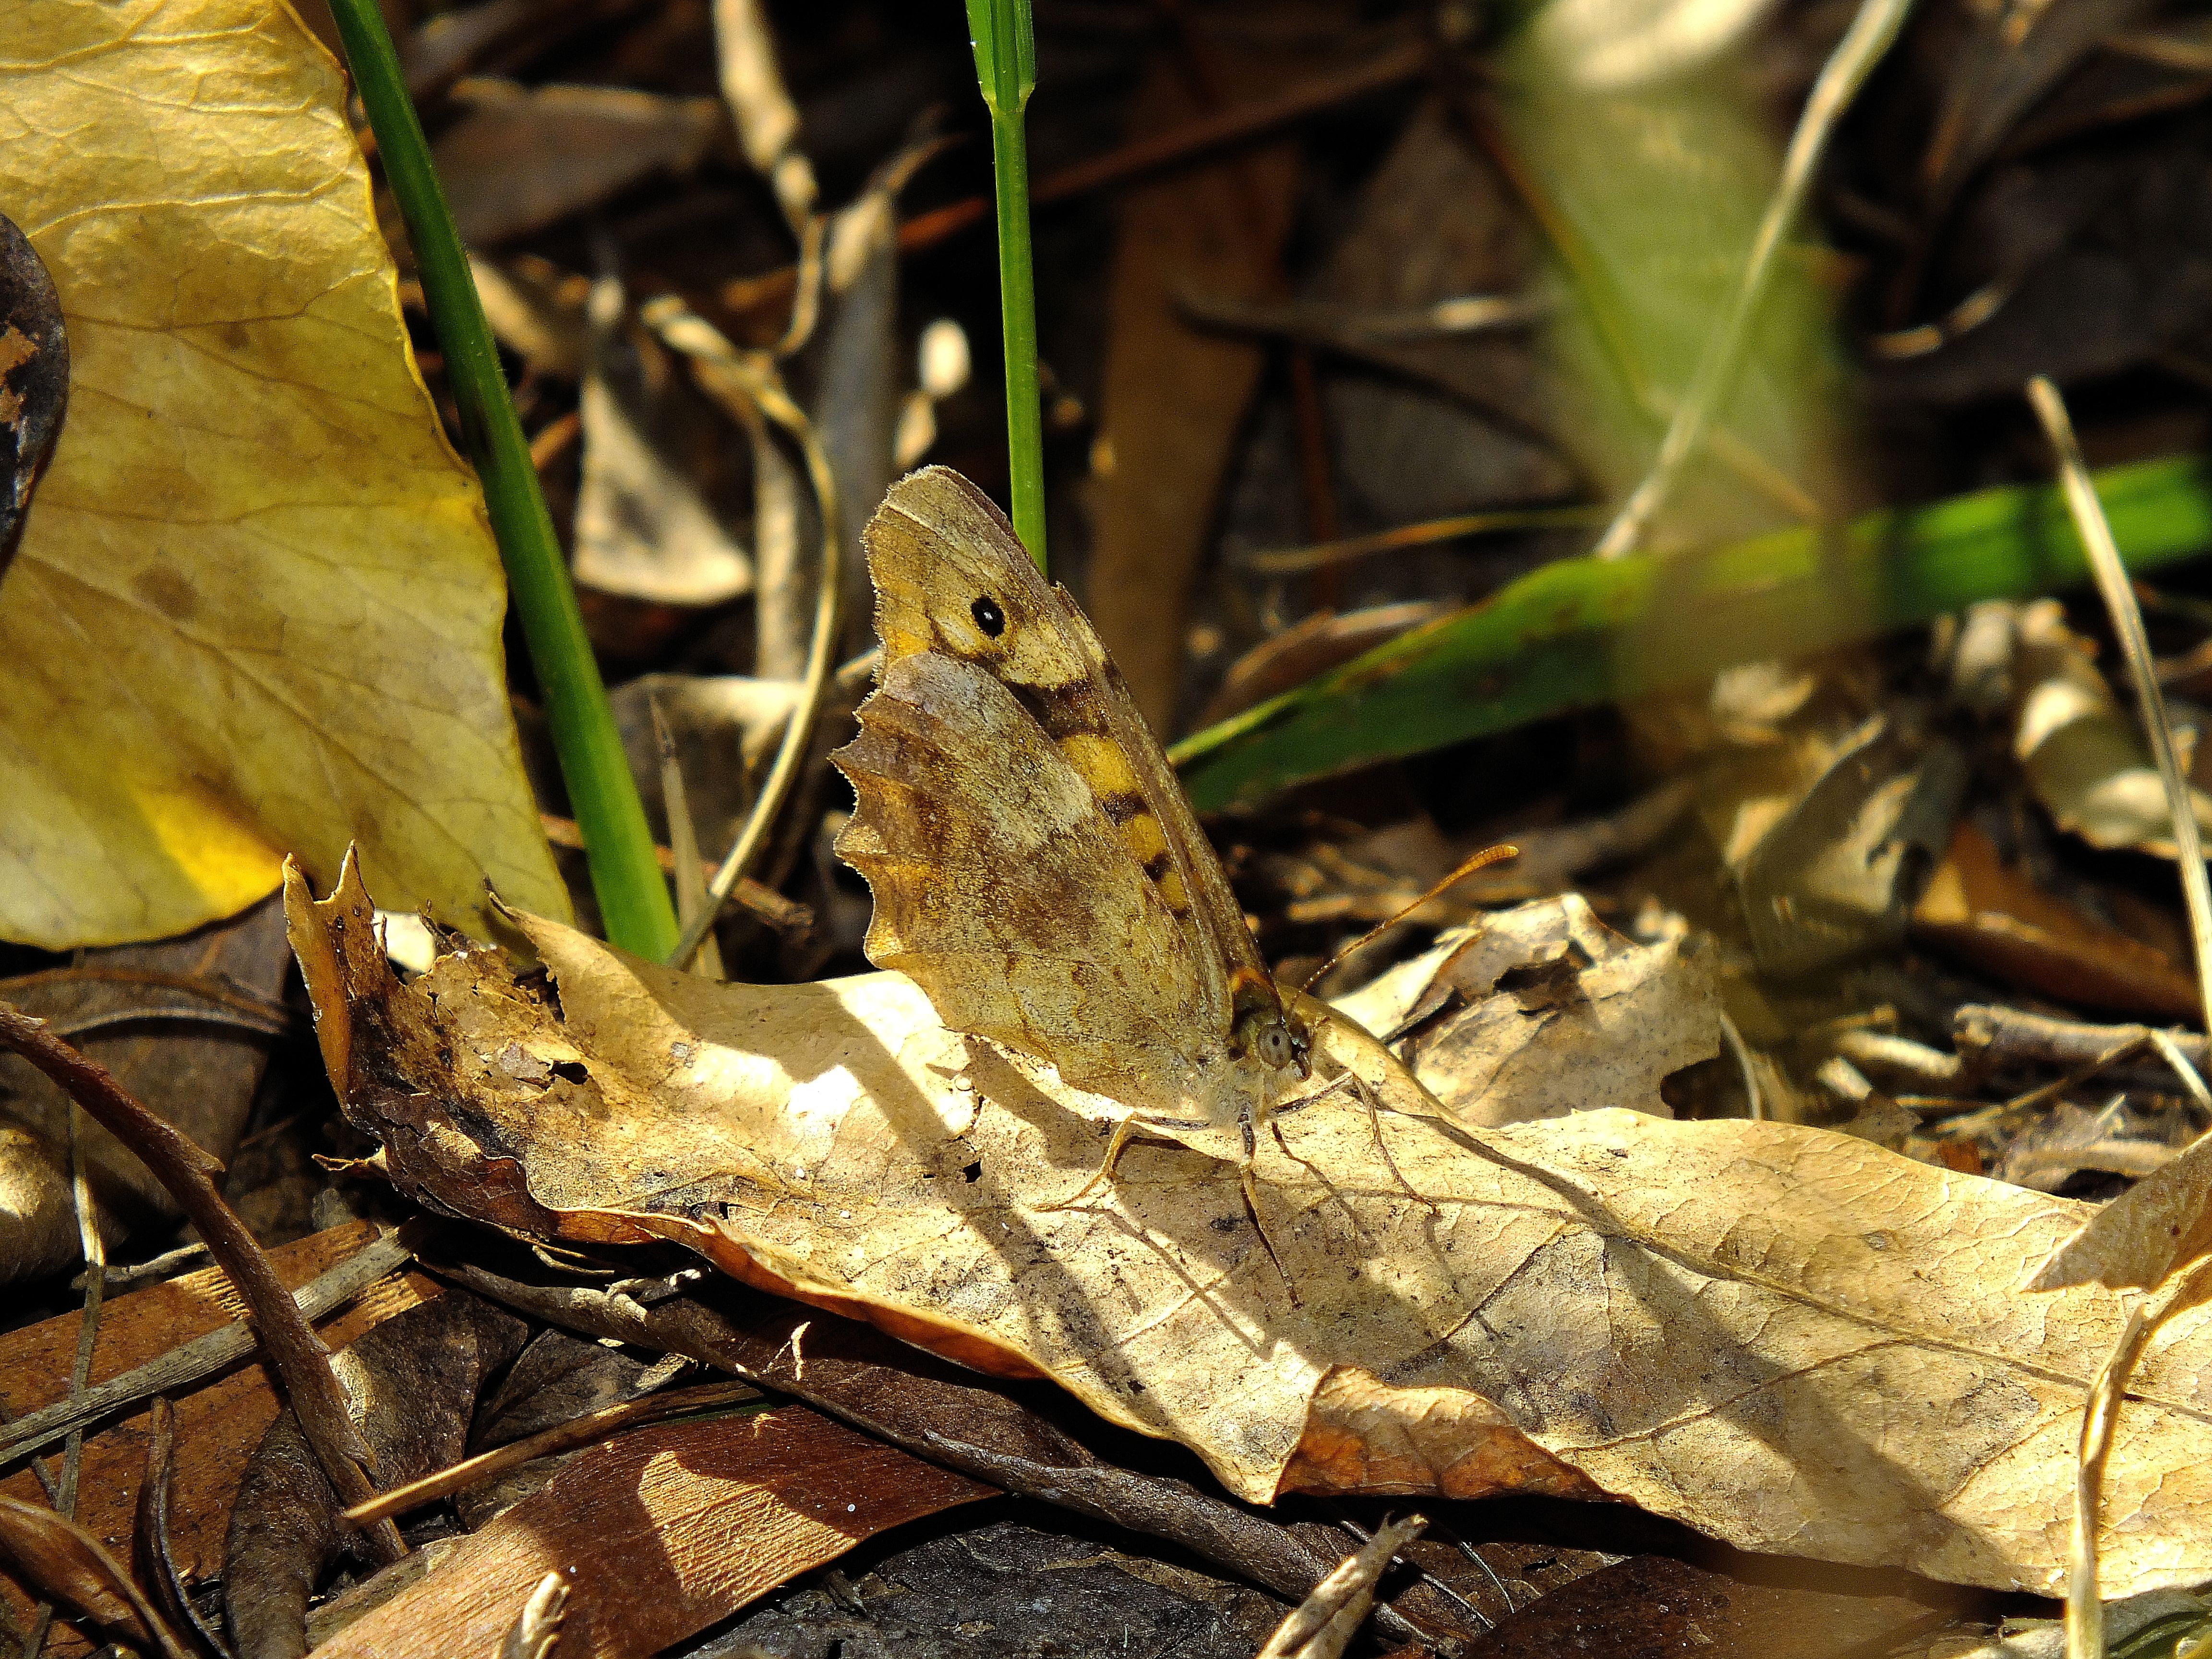
nature, branch, leaf, wildlife, frog, reptile, amphibian, fauna, animals, vertebrate, animales, mariposas, volvoretas, variossome, scaled reptile